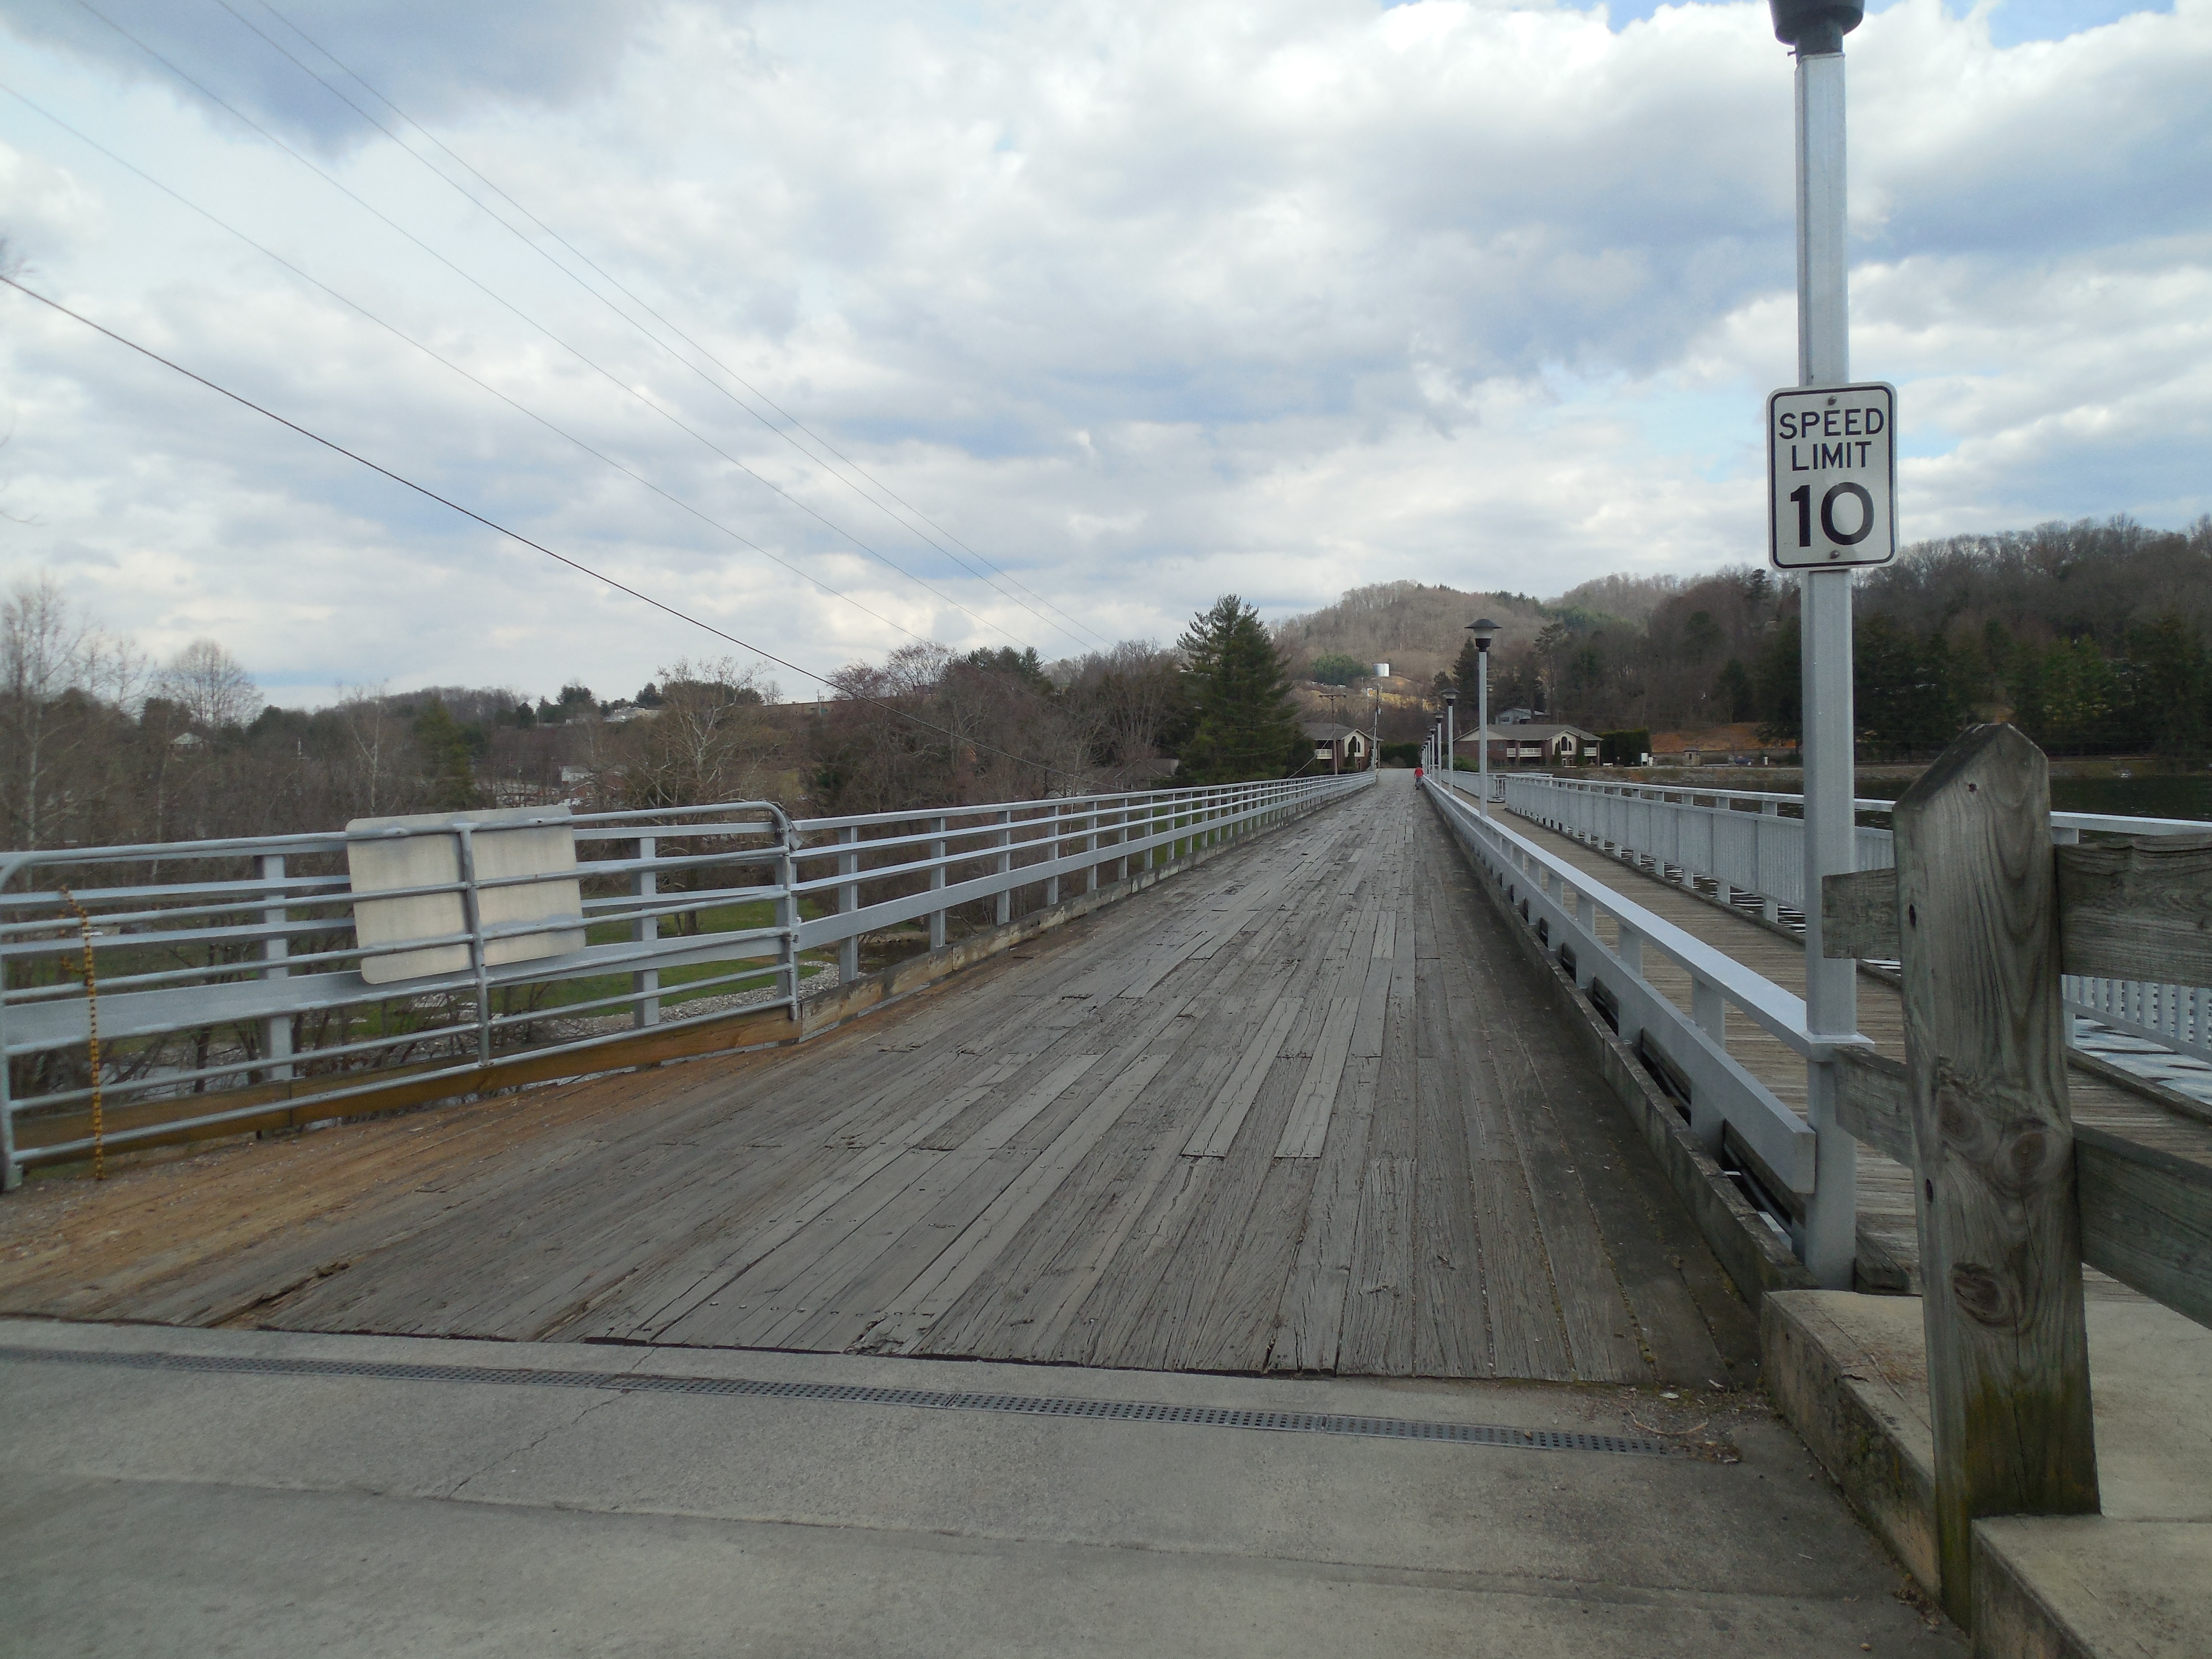
outdoor, mountain, cloud, architecture, sky, wood, track, road, bridge, lake, view, highway, old, city, river, overpass, walkway, summer, tourist, travel, transport, sign, rural, vehicle, scenic, peaceful, landmark, blue, attraction, speed, tourism, lane, waterway, public transport, sunny, wooden, history, viaduct, historical, rail transport, nonbuilding structure